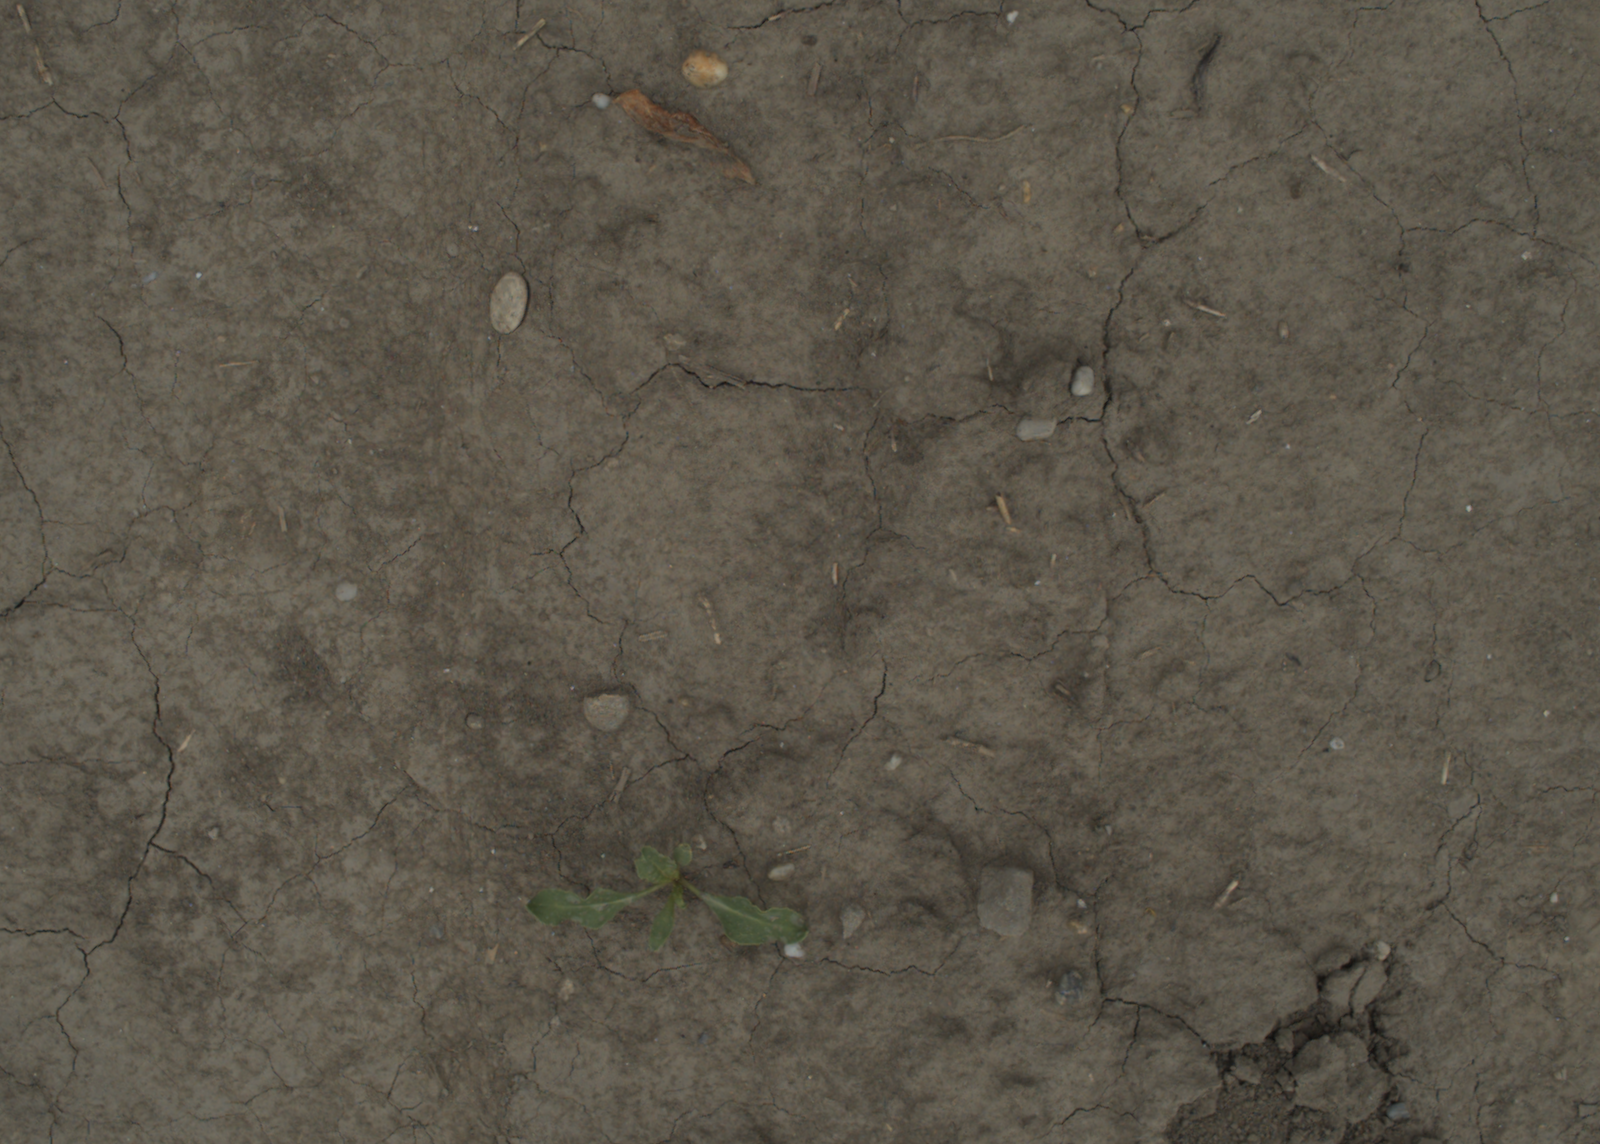
Capture date: 05.07.2021 13:26:17
Weather: cloudy
Wind: medium
Seeding date: 08.06.2021
Plant canopy height (mm): 961